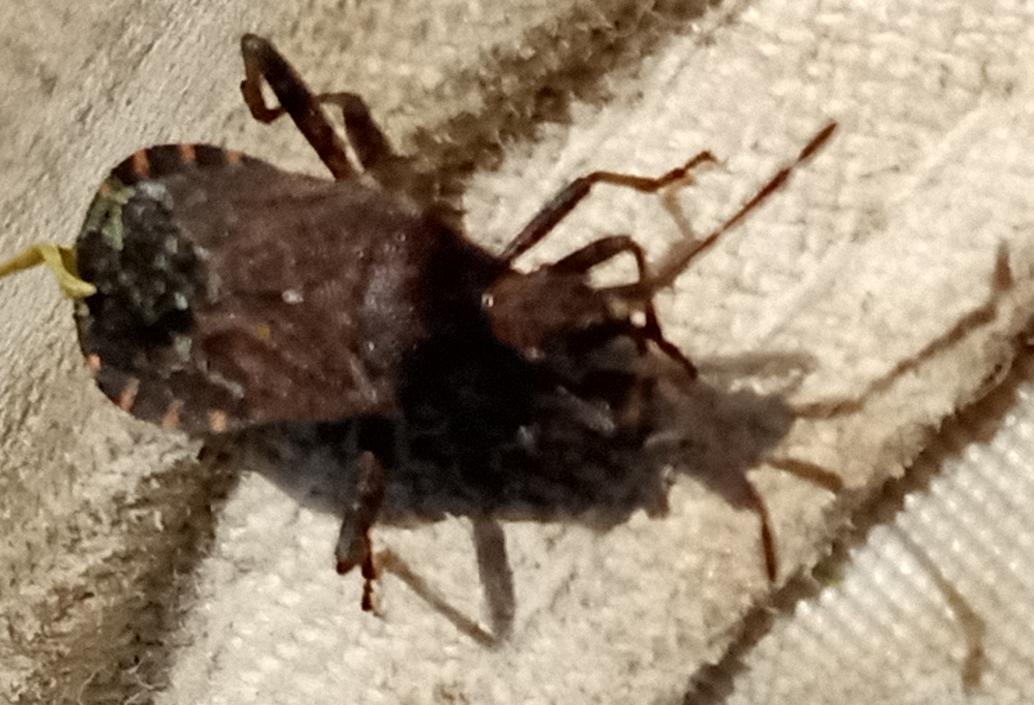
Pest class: occasional_pest